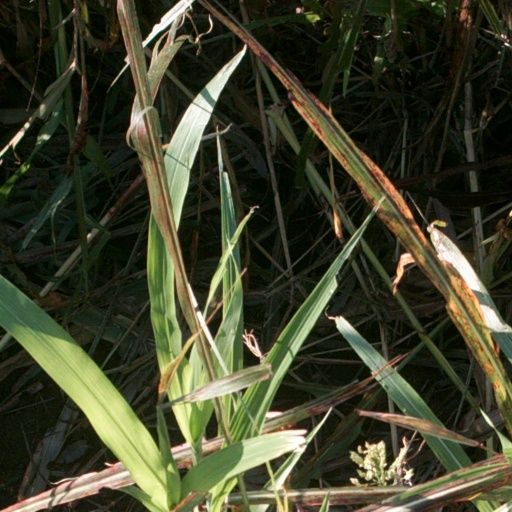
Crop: sorghum